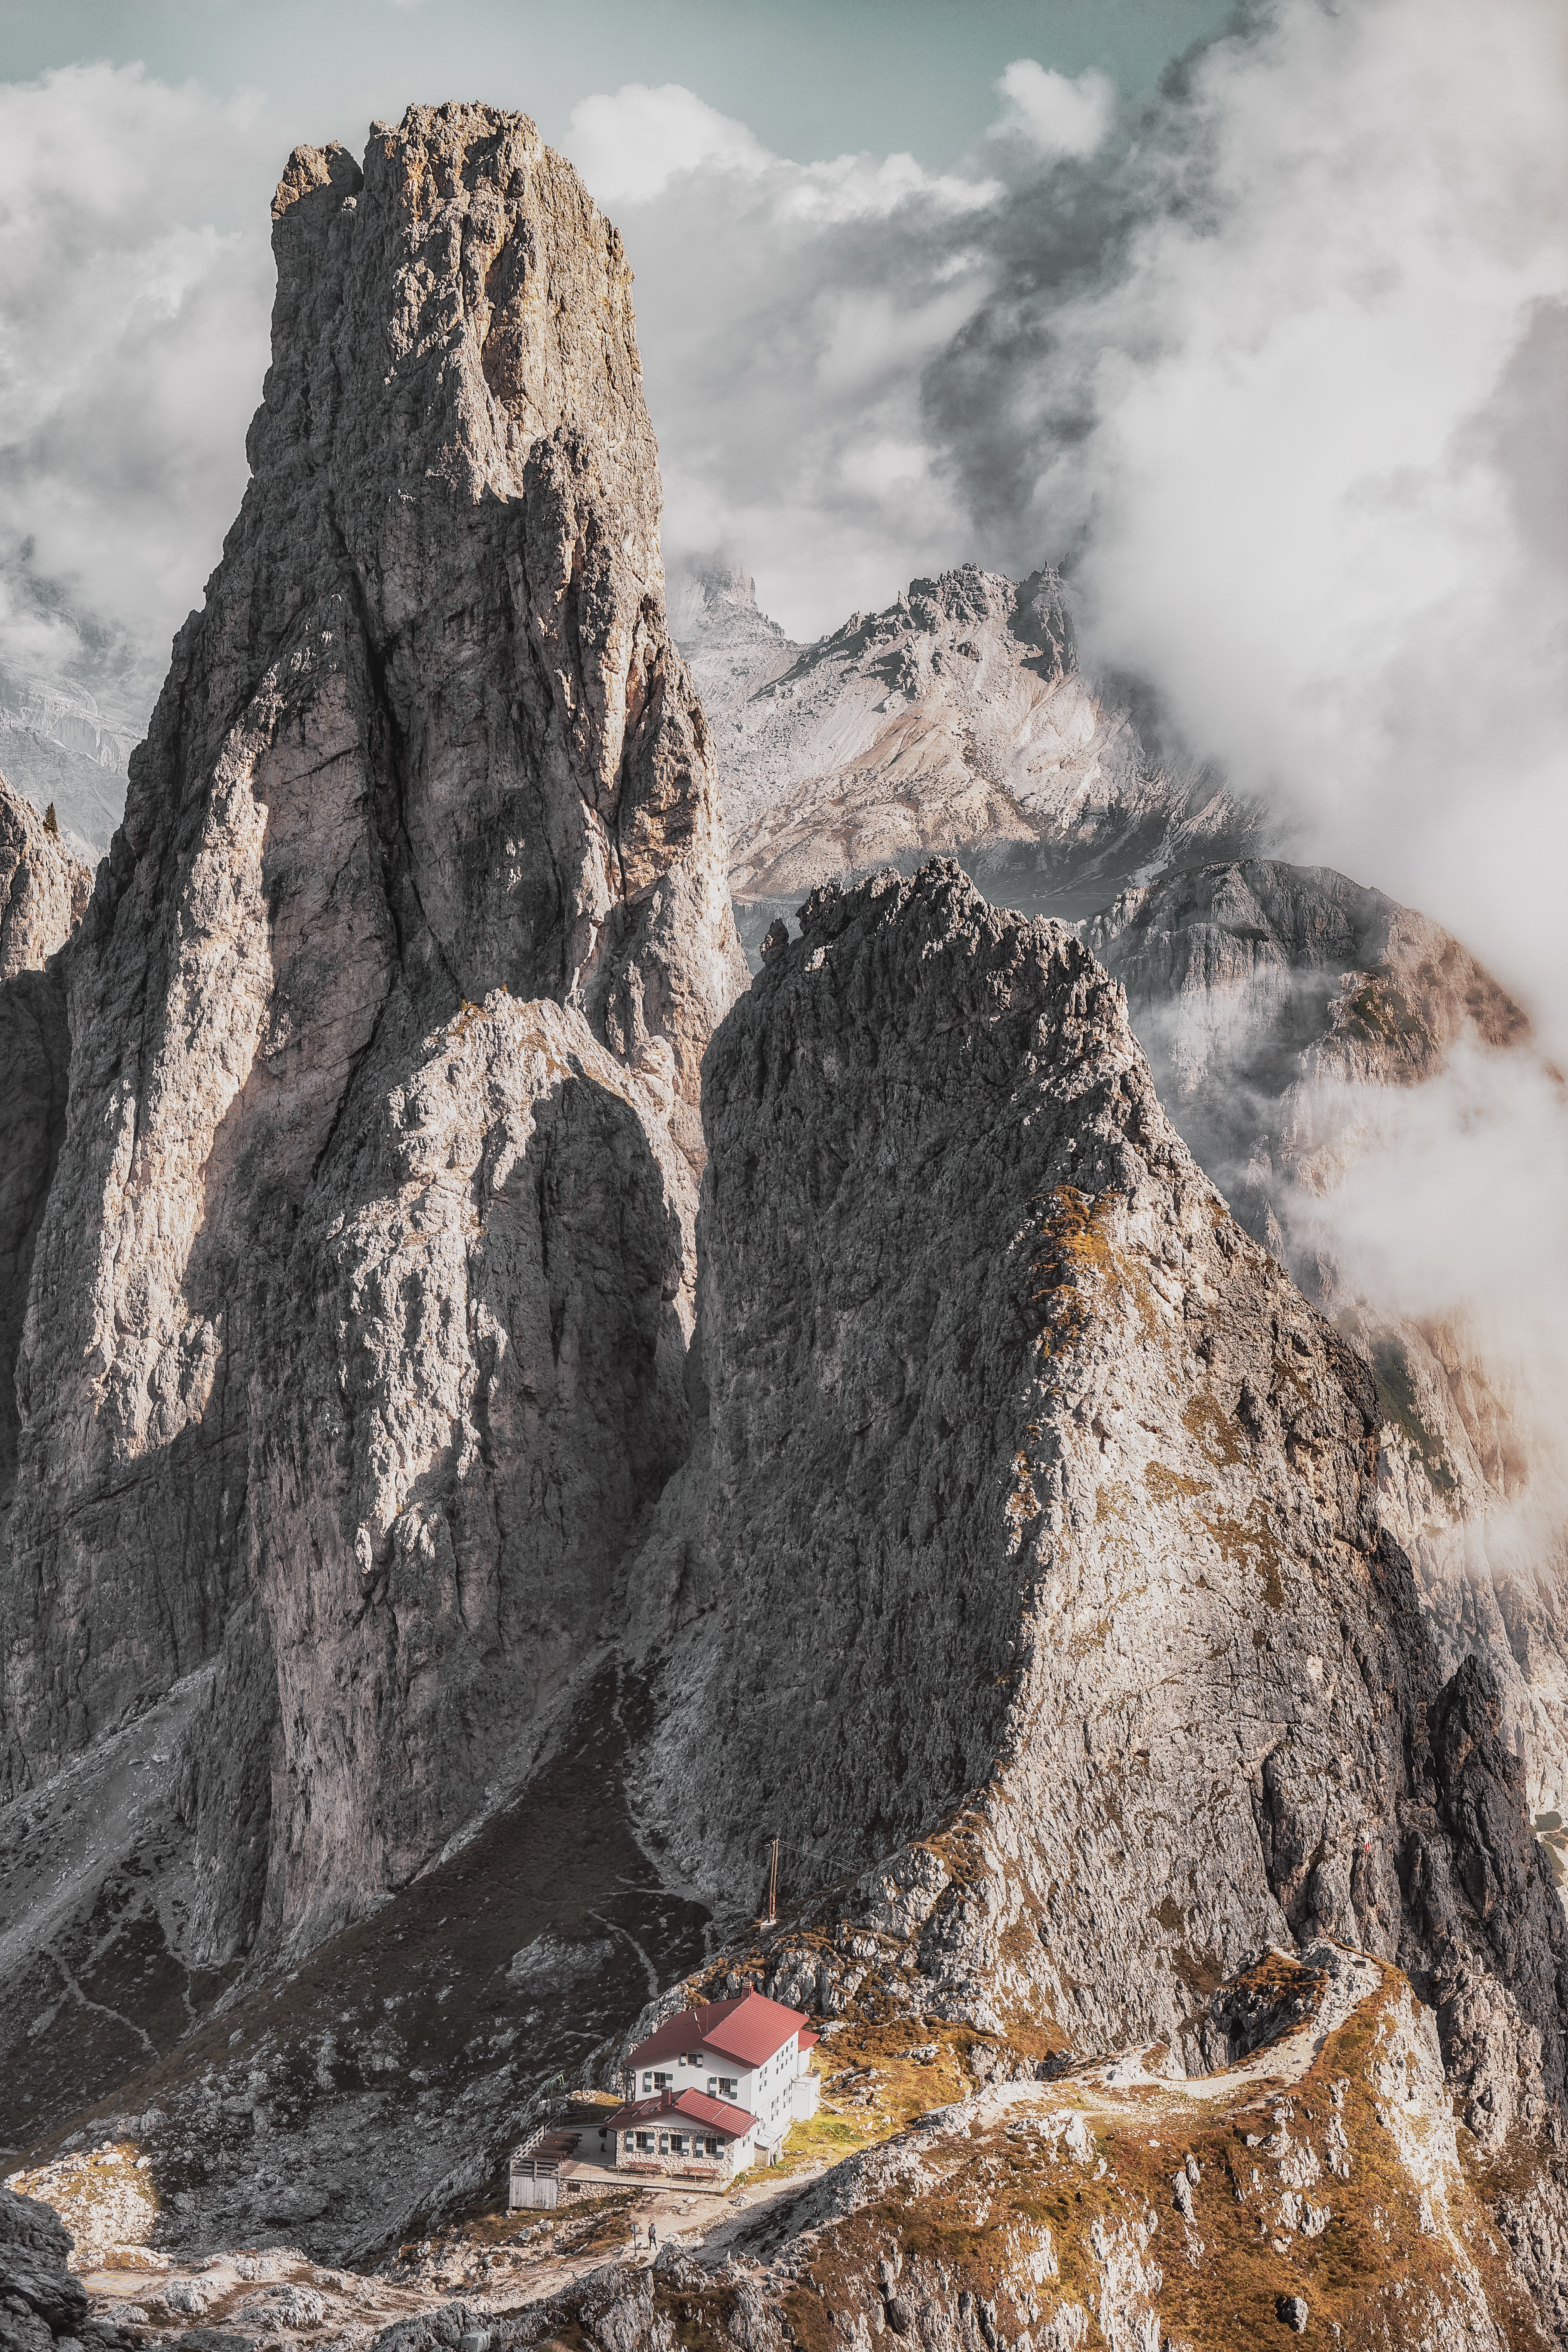
rock, mountainous landforms, mountain, geological phenomenon, outcrop, sky, geology, bedrock, formation, igneous rock, batholith, hill, national park, landscape, cliff, ridge, cloud, mountain range, intrusion, massif, terrain, summit, klippe, badlands, boulder